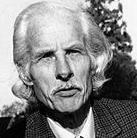
Age: 66